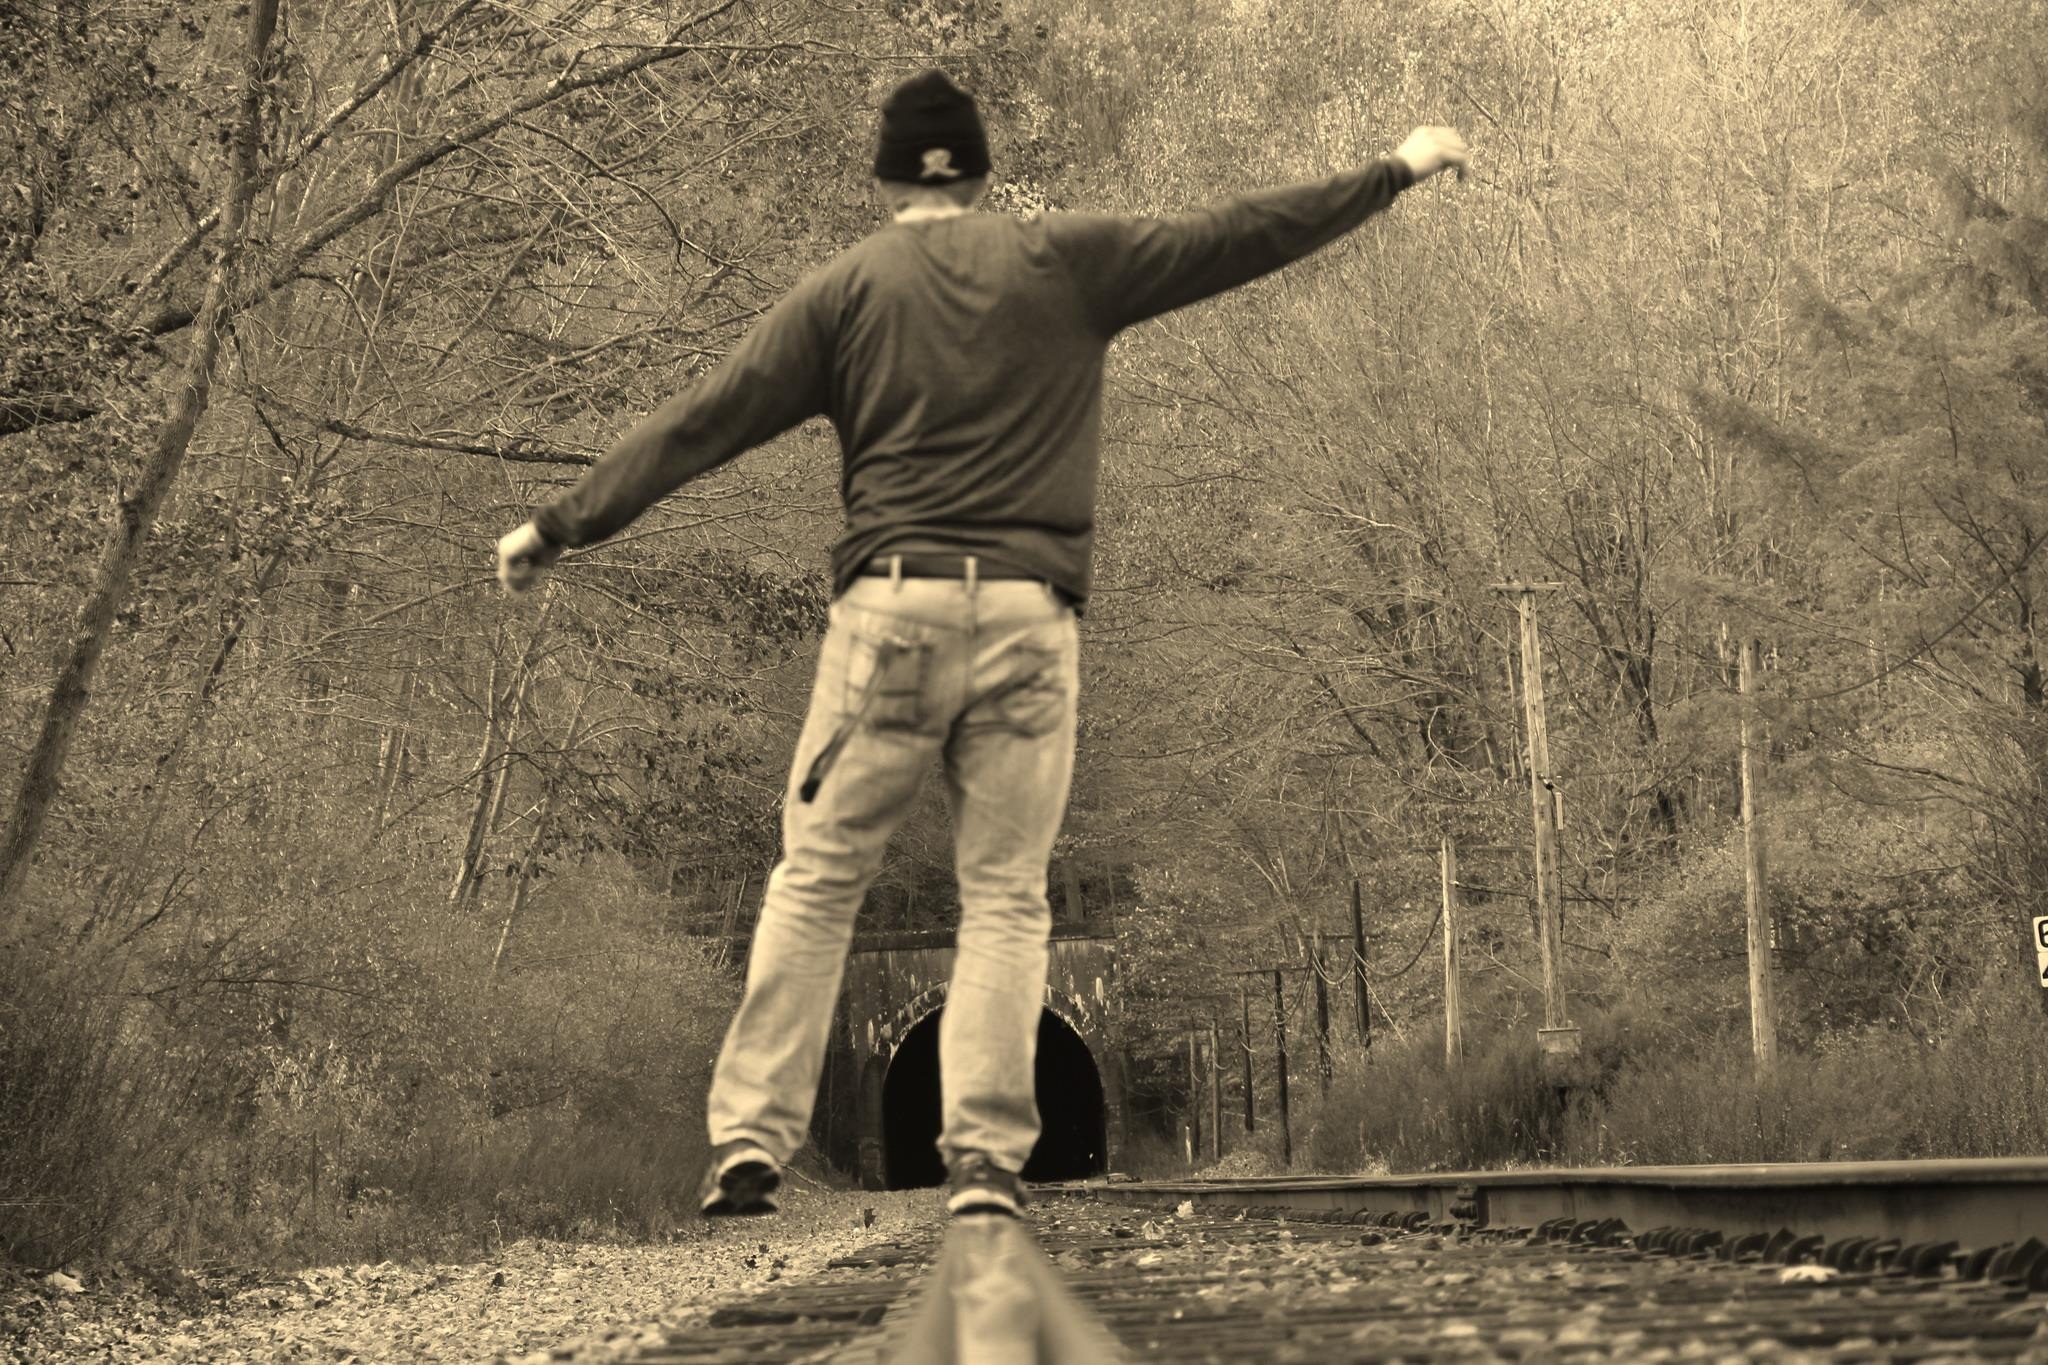
man, person, creative, people, railway, railroad, white, car, photography, play, fall, floor, boy, kid, building, rail, home, train, male, transport, spring, vehicle, color, child, playing, room, colorful, together, leisure, toy, baby, childhood, education, preschooler, caucasian, indoors, fun, creativity, happy, happiness, infant, toddler, wooden, little, photograph, funny, kindergarten, learning, educational, active, nursery, preschool, daycare